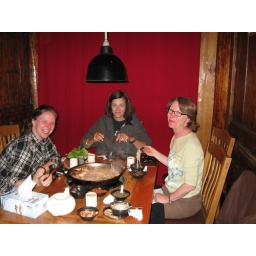
A night at Raven, snas the cute puppie sitting under my chair